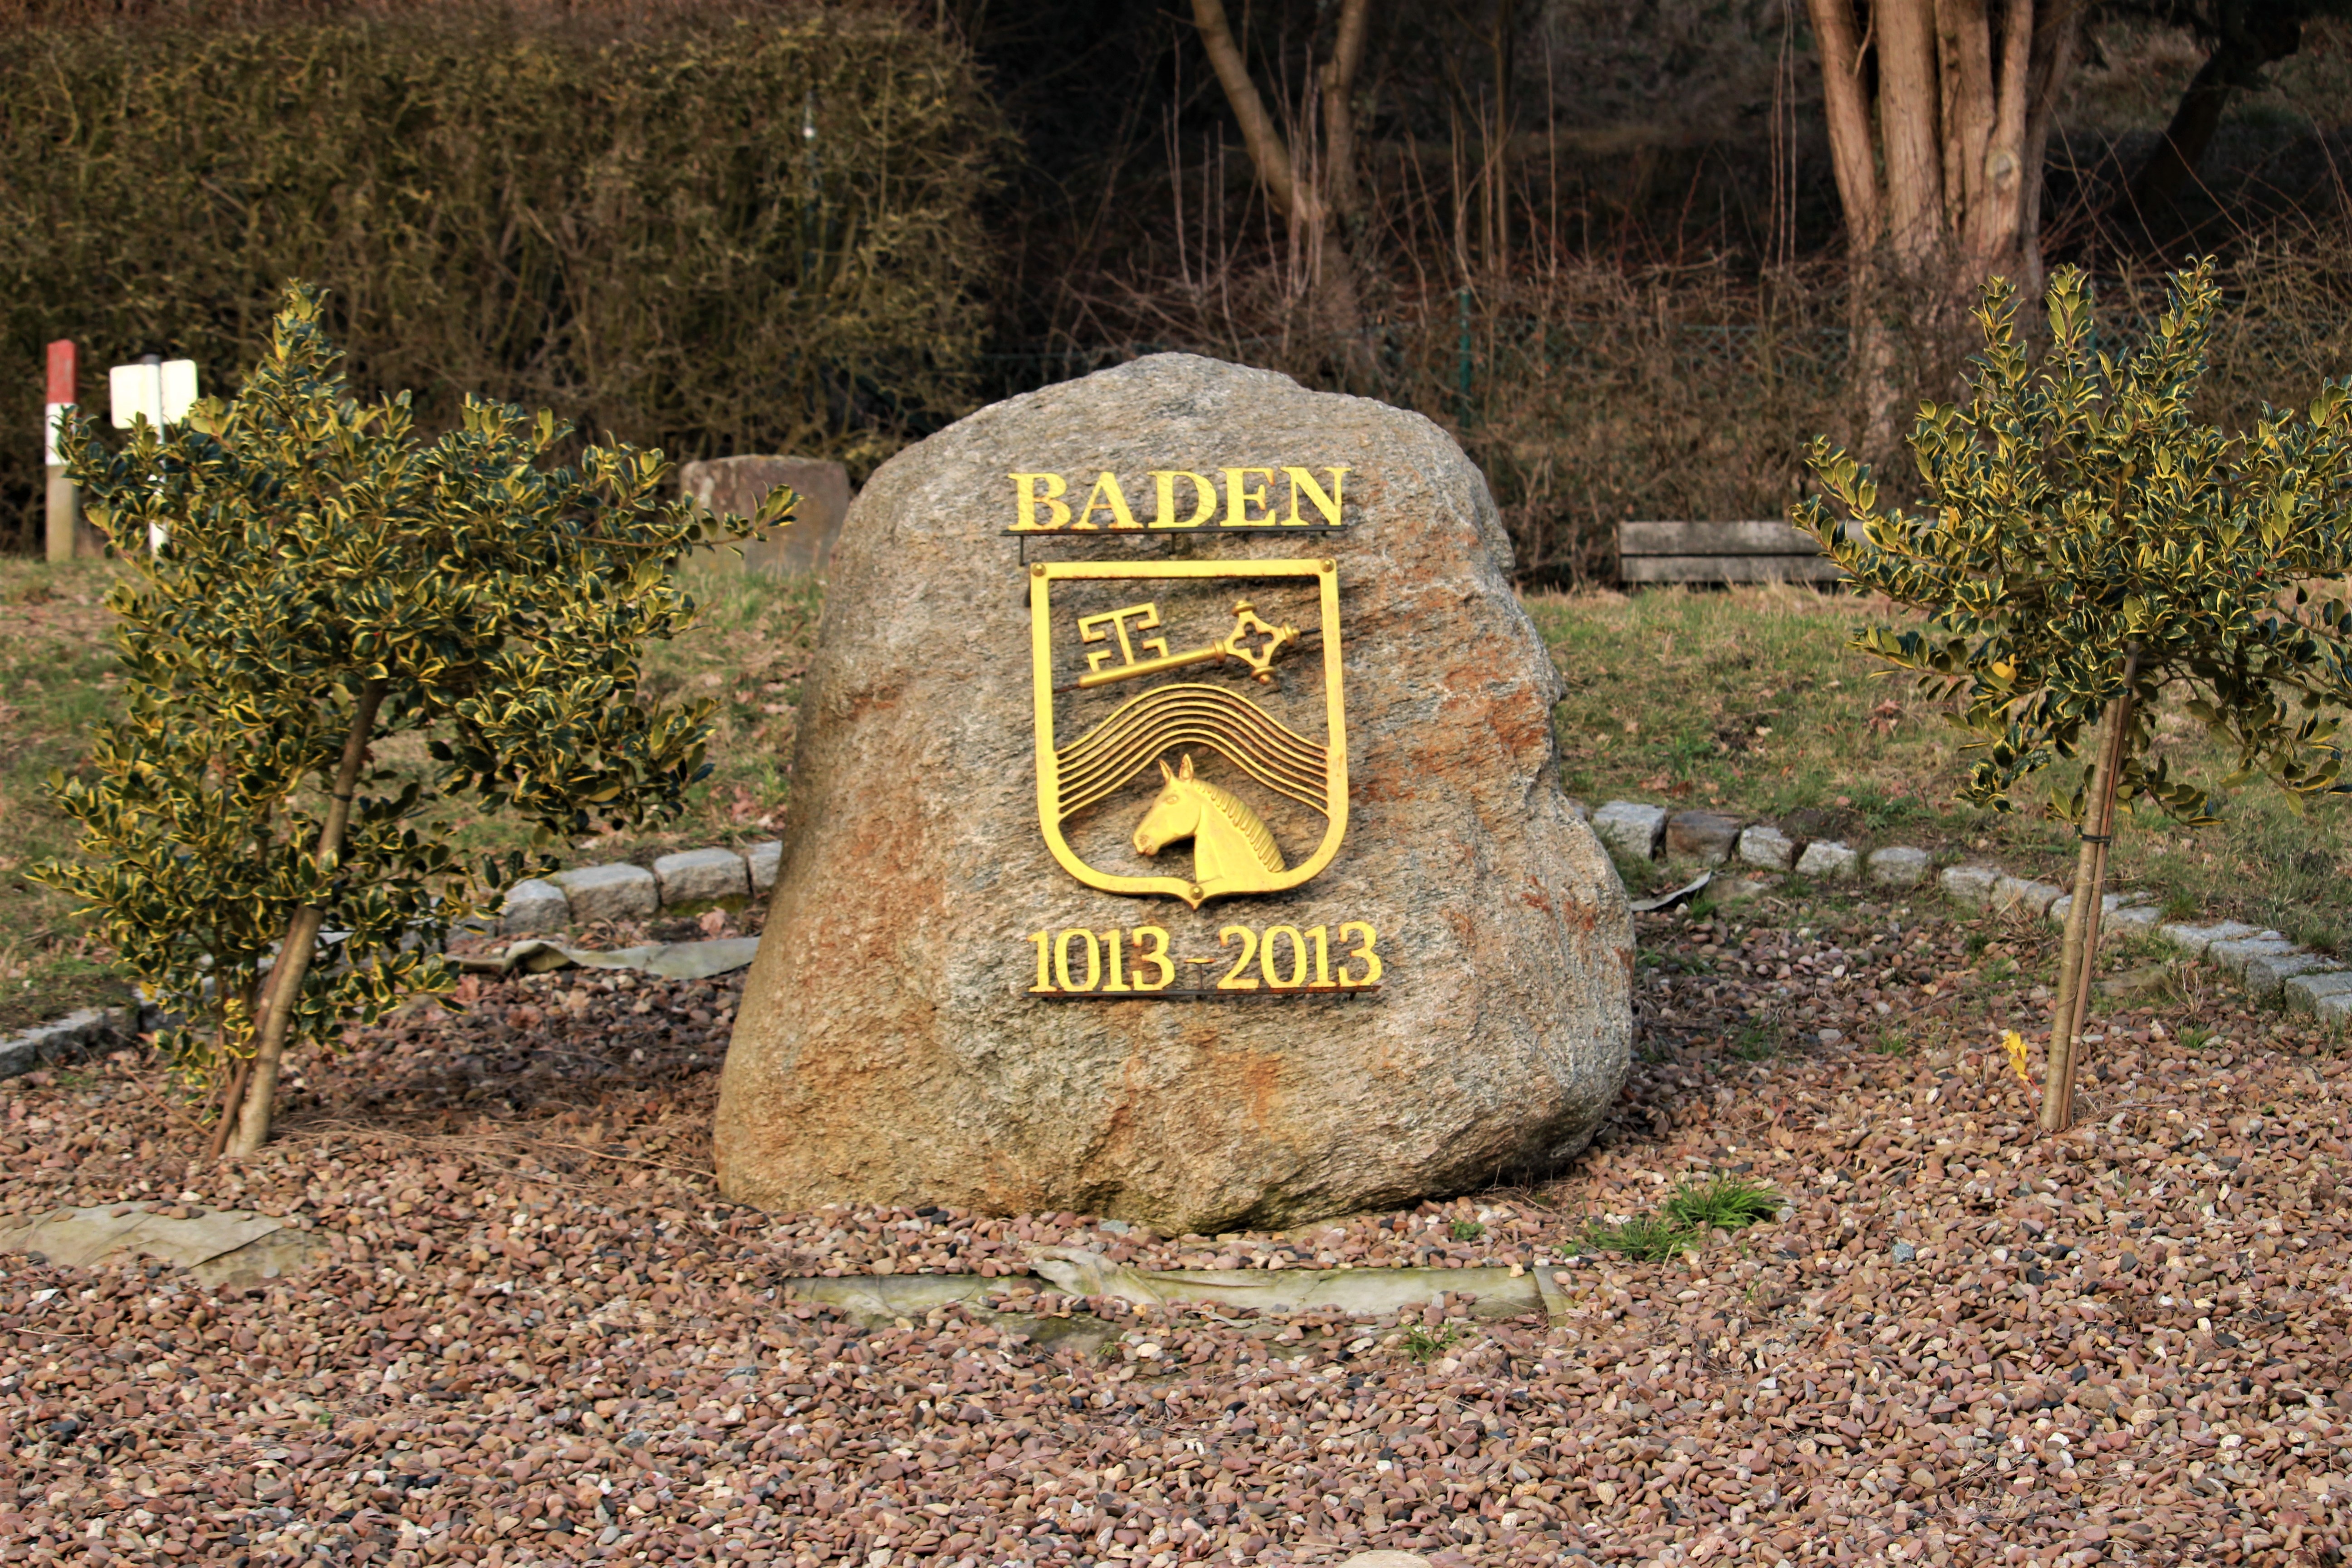
rock, village, swim, autumn, grave, memorial, headstone, lower saxony, memorial stone, ancient history, achim swimming